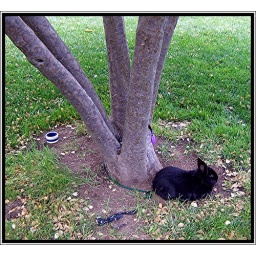
This bunny is on a leash and we saw him sitting quietly under a tree on the Georgetown University campus lawn.